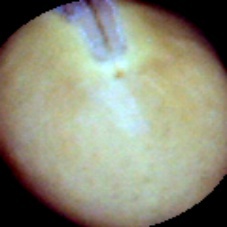
Label: Intact